Yidlife Crisis

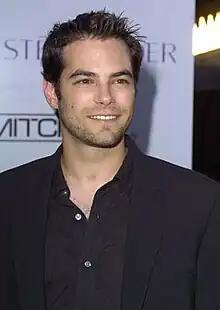
Jamie Elman

A live "Yidlife crisis" show was performed at Montreal's Segal Centre for Performing Arts for a week in January 2022 in front of an empty audience and broadcast online due to pandemic restrictions. The duo also performed in Krakow, Tel Aviv, Toronto, Montreal, Los Angeles and Birmingham (England).